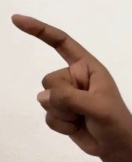
ASL sign: Z